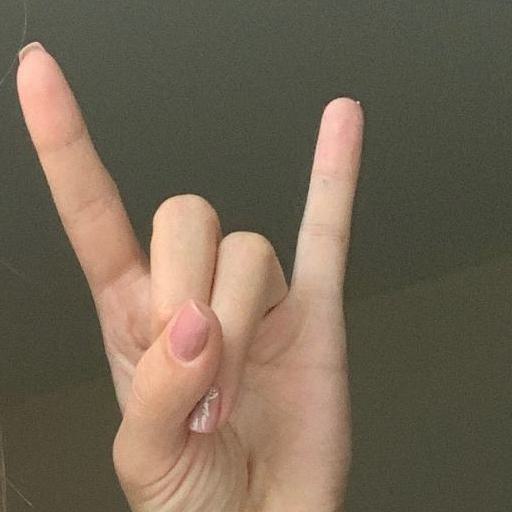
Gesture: rock